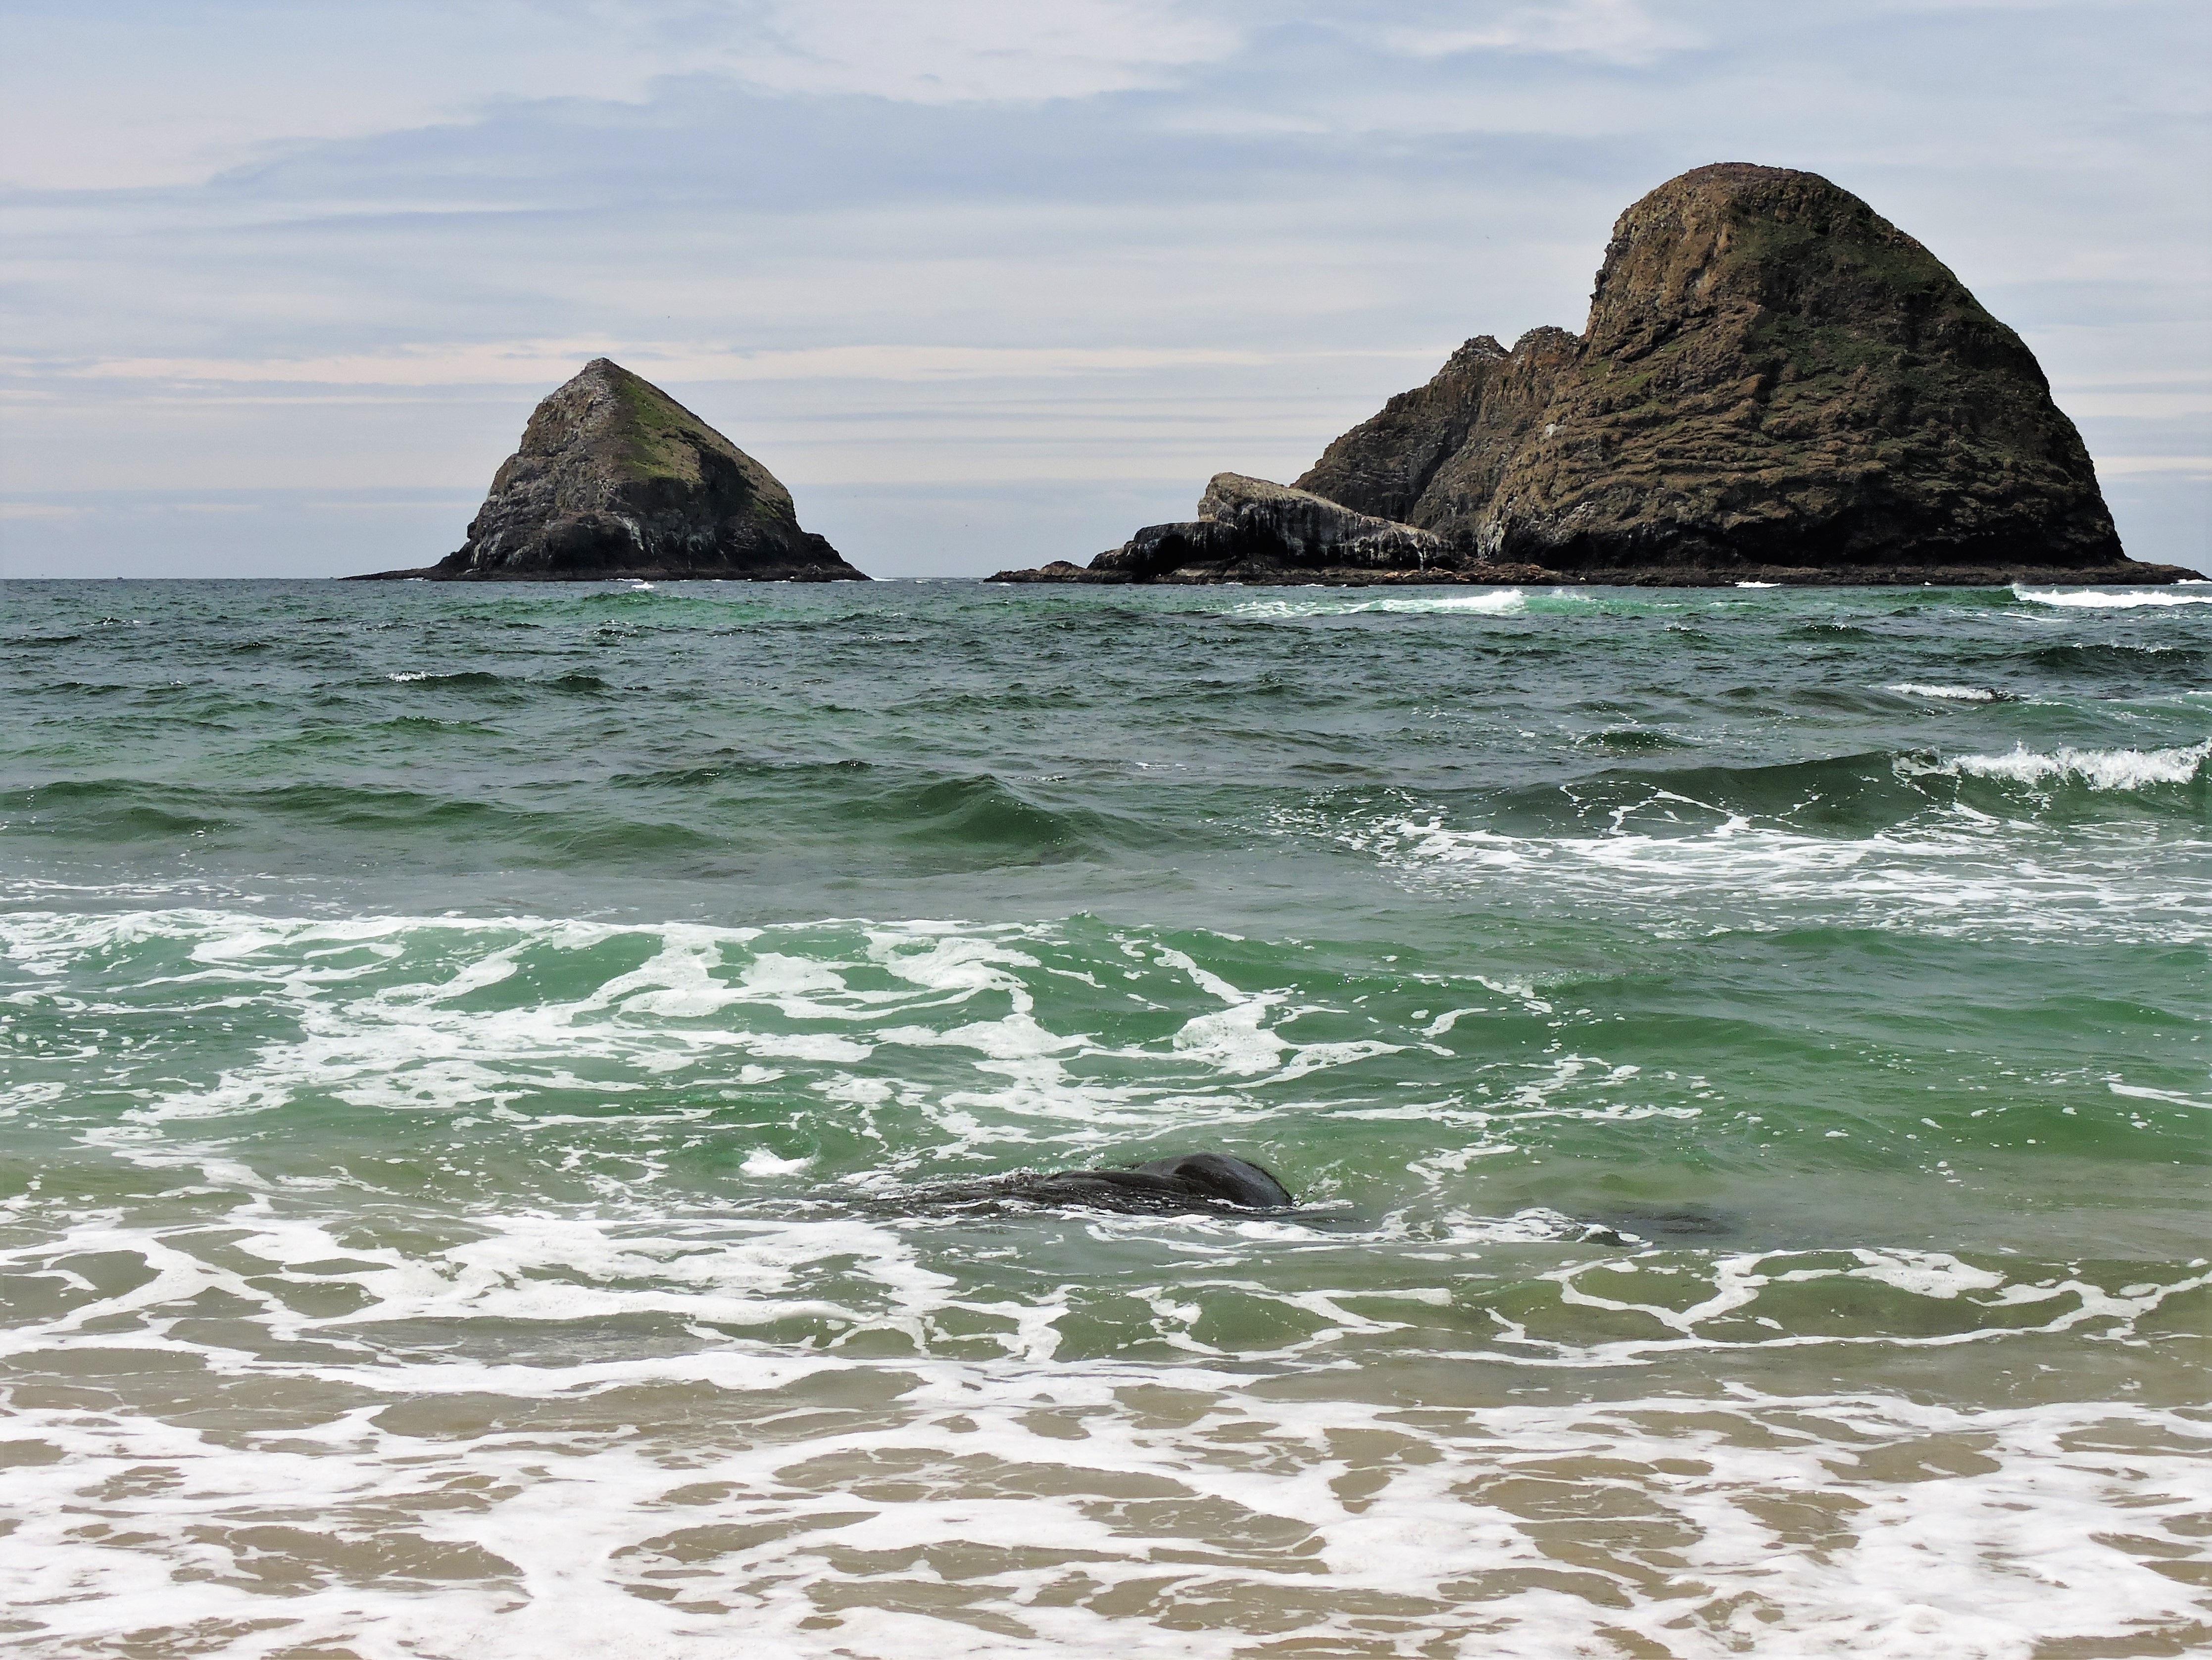
beach, sea, coast, water, nature, sand, rock, ocean, horizon, shore, wave, cliff, cove, tower, bay, blue, stack, terrain, material, body of water, cape, islet, oregon coast, three arch rocks, wind wave